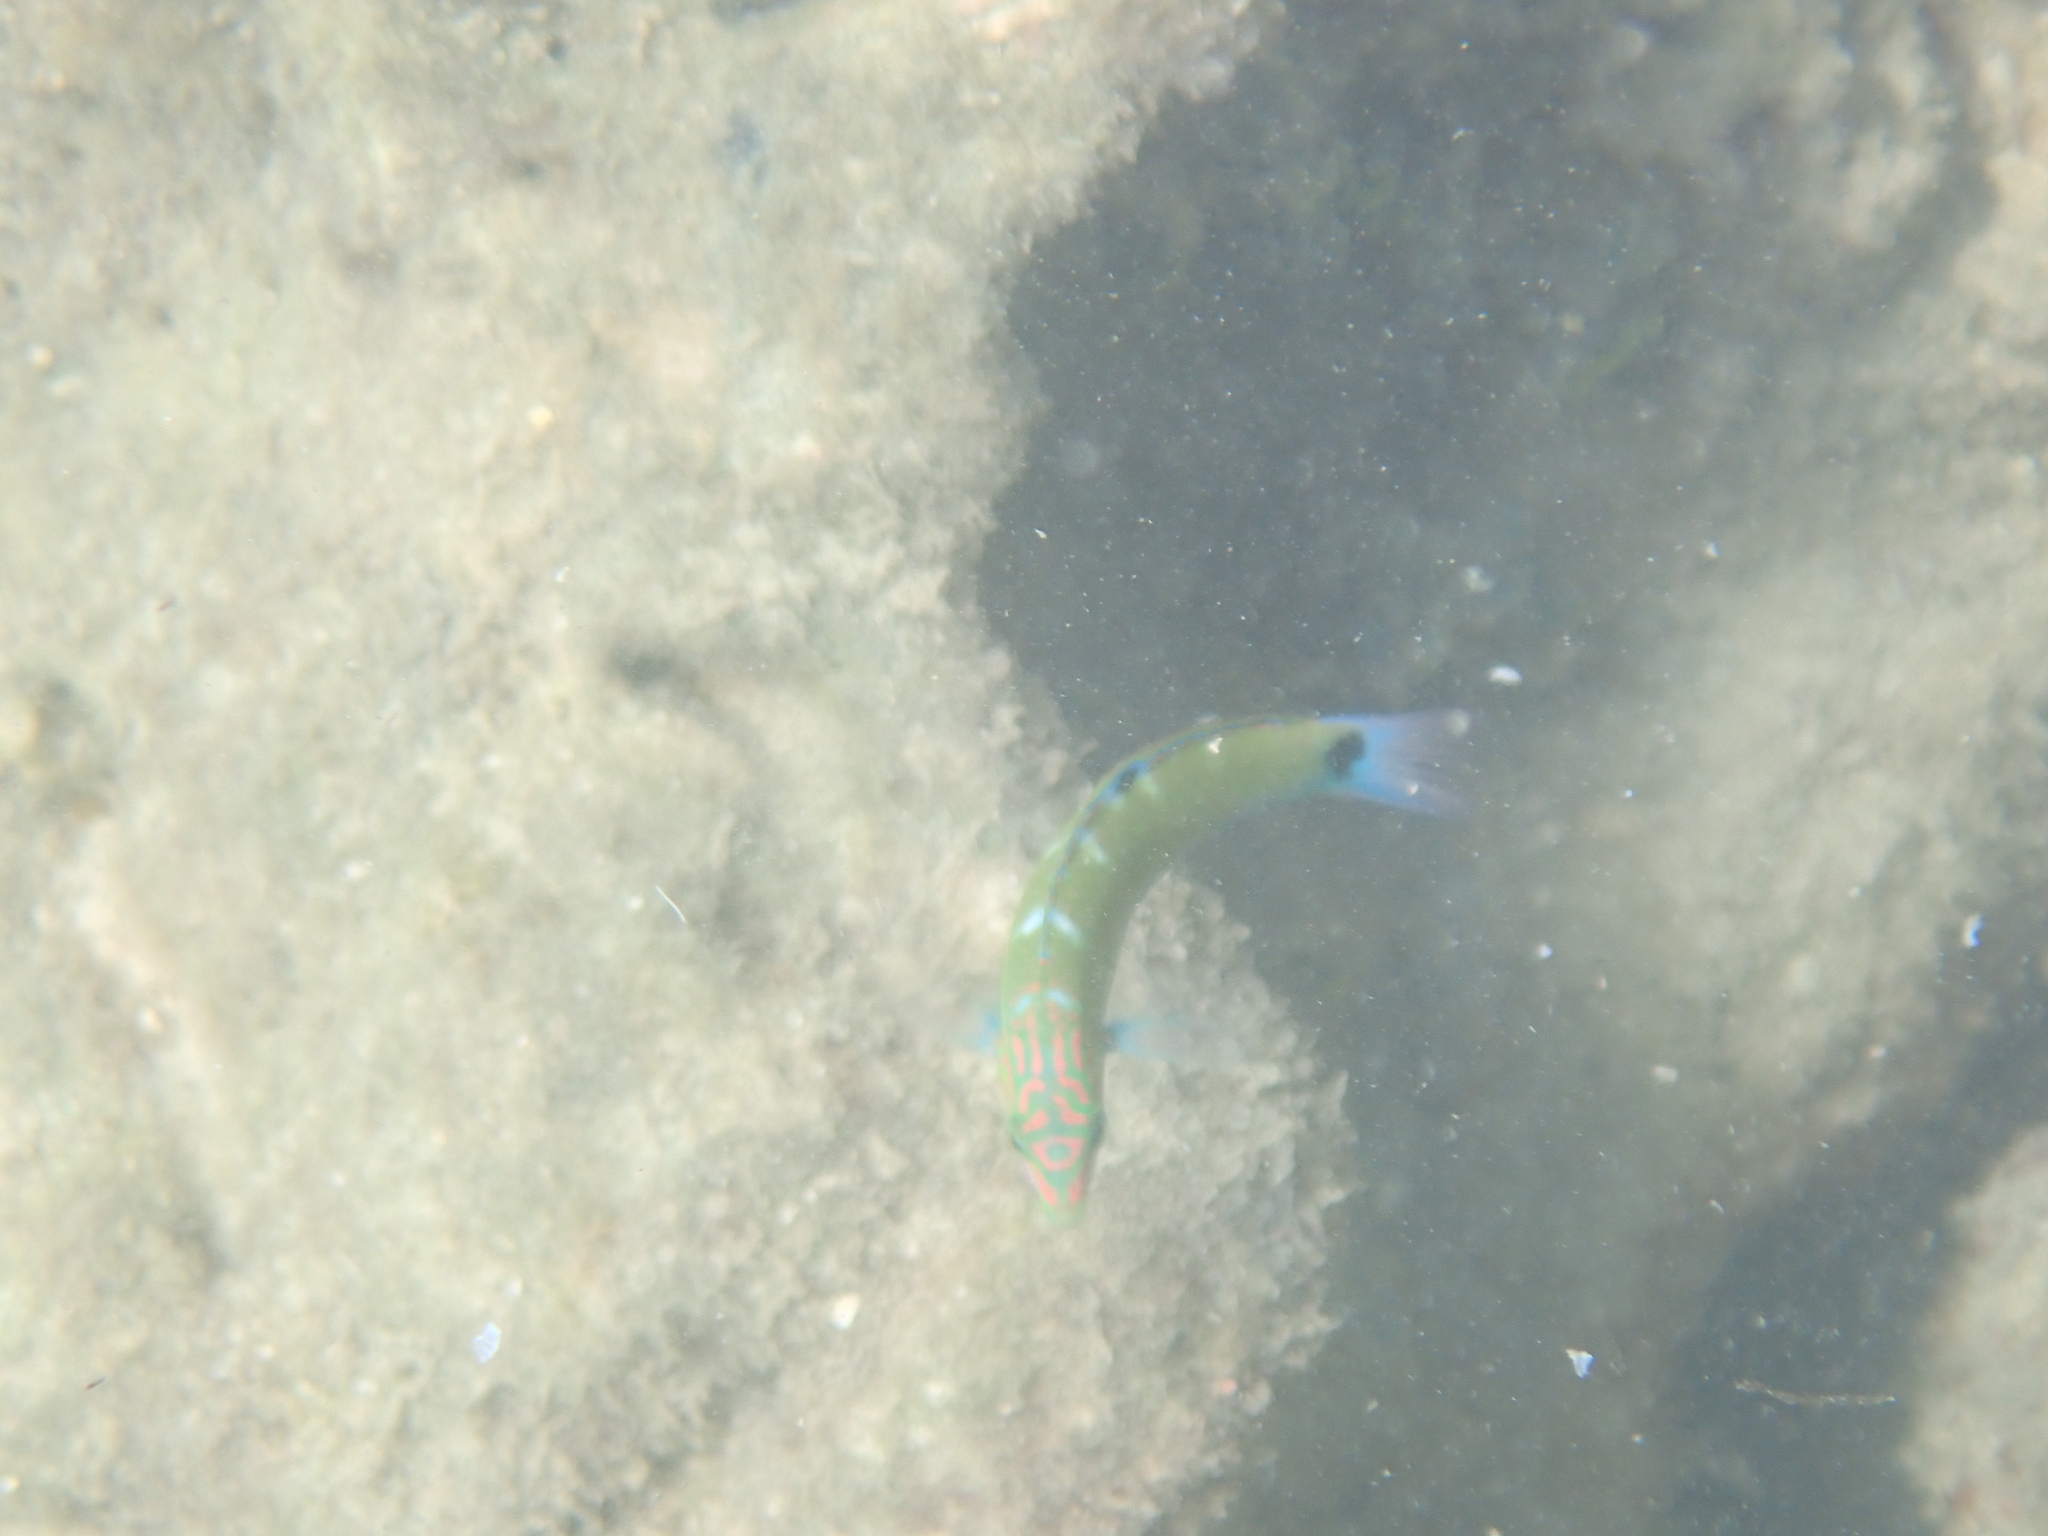
Thalassoma lunare (Moon Wrasse)